Dürre Wand

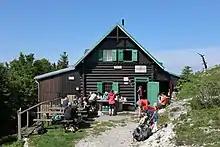
Gauermann Hut (June 2019)

Located more or less central on the ridge, east of Öhler at a height of , is the Öhler (Refuge) Hut which belongs to Friends of Nature ("Naturfreunde"). On Plattenstein sits the Gauermann Hut owned and run by the Austrian Tourist Club ("Österreichischer Touristenklub") or ÖTK.